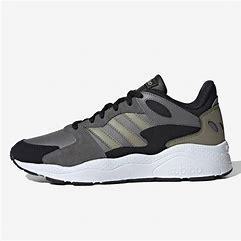
Brand: Adidas
Model: Crazychaos